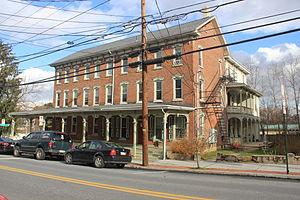
Alburtis est un borough situé au sud-ouest du comté de Lehigh, en Pennsylvanie, aux États-Unis. En 2010, il comptait une population de 2 361 habitants, estimée au 1ᵉʳ juillet 2020 à 2 961 habitants. Le borough est incorporé le 9 mai 1913.